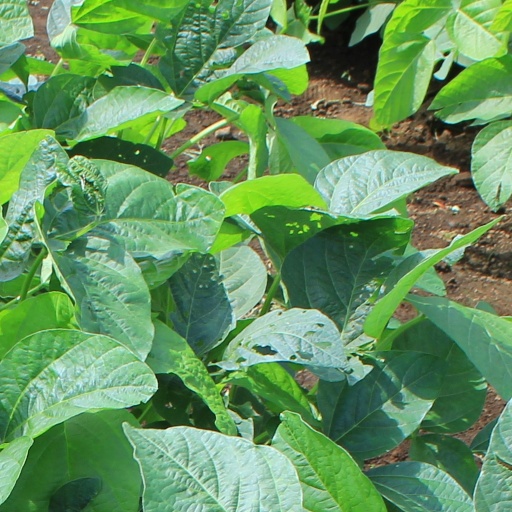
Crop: soybean